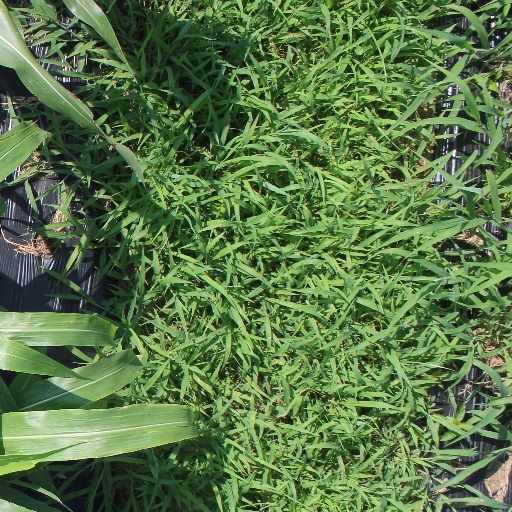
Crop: sorghum